Heartbeat (South Korean TV series)

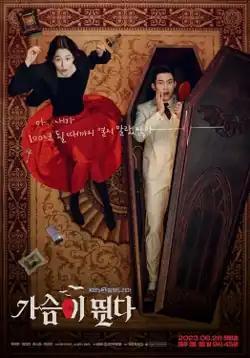
Promotional poster

Heartbeat is a 2023 South Korean television series starring Ok Taec-yeon, Won Ji-an, Kang-hyun Park, and Yoon So-hee. It aired on KBS2 from June 26 to August 15, 2023, every Monday and Tuesday at 21:45 (KST). It is also available for streaming on Amazon Prime Video in selected regions.